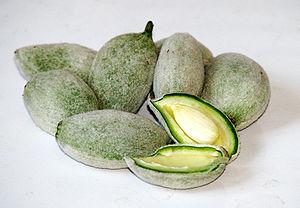
L'amande est le fruit de l'amandier.